Independence Monument (Albania)

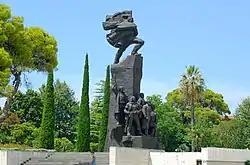

The Monument of Independence is a monument in Vlorë, Albania, dedicated to the Albanian Declaration of Independence and worked by Albanian sculptors, Muntaz Dhrami and Kristaq Rama.